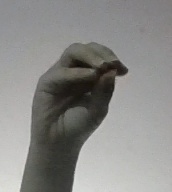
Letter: ha